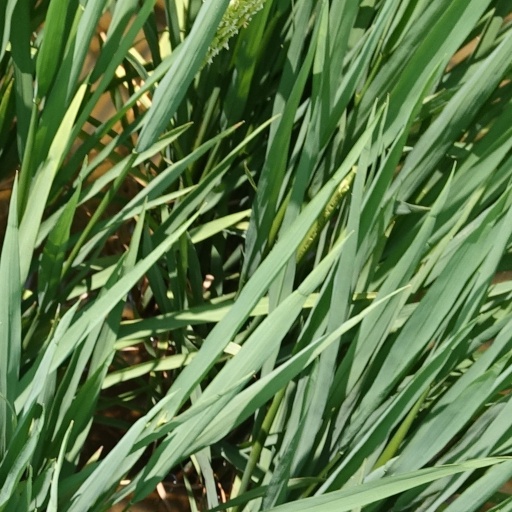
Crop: rice